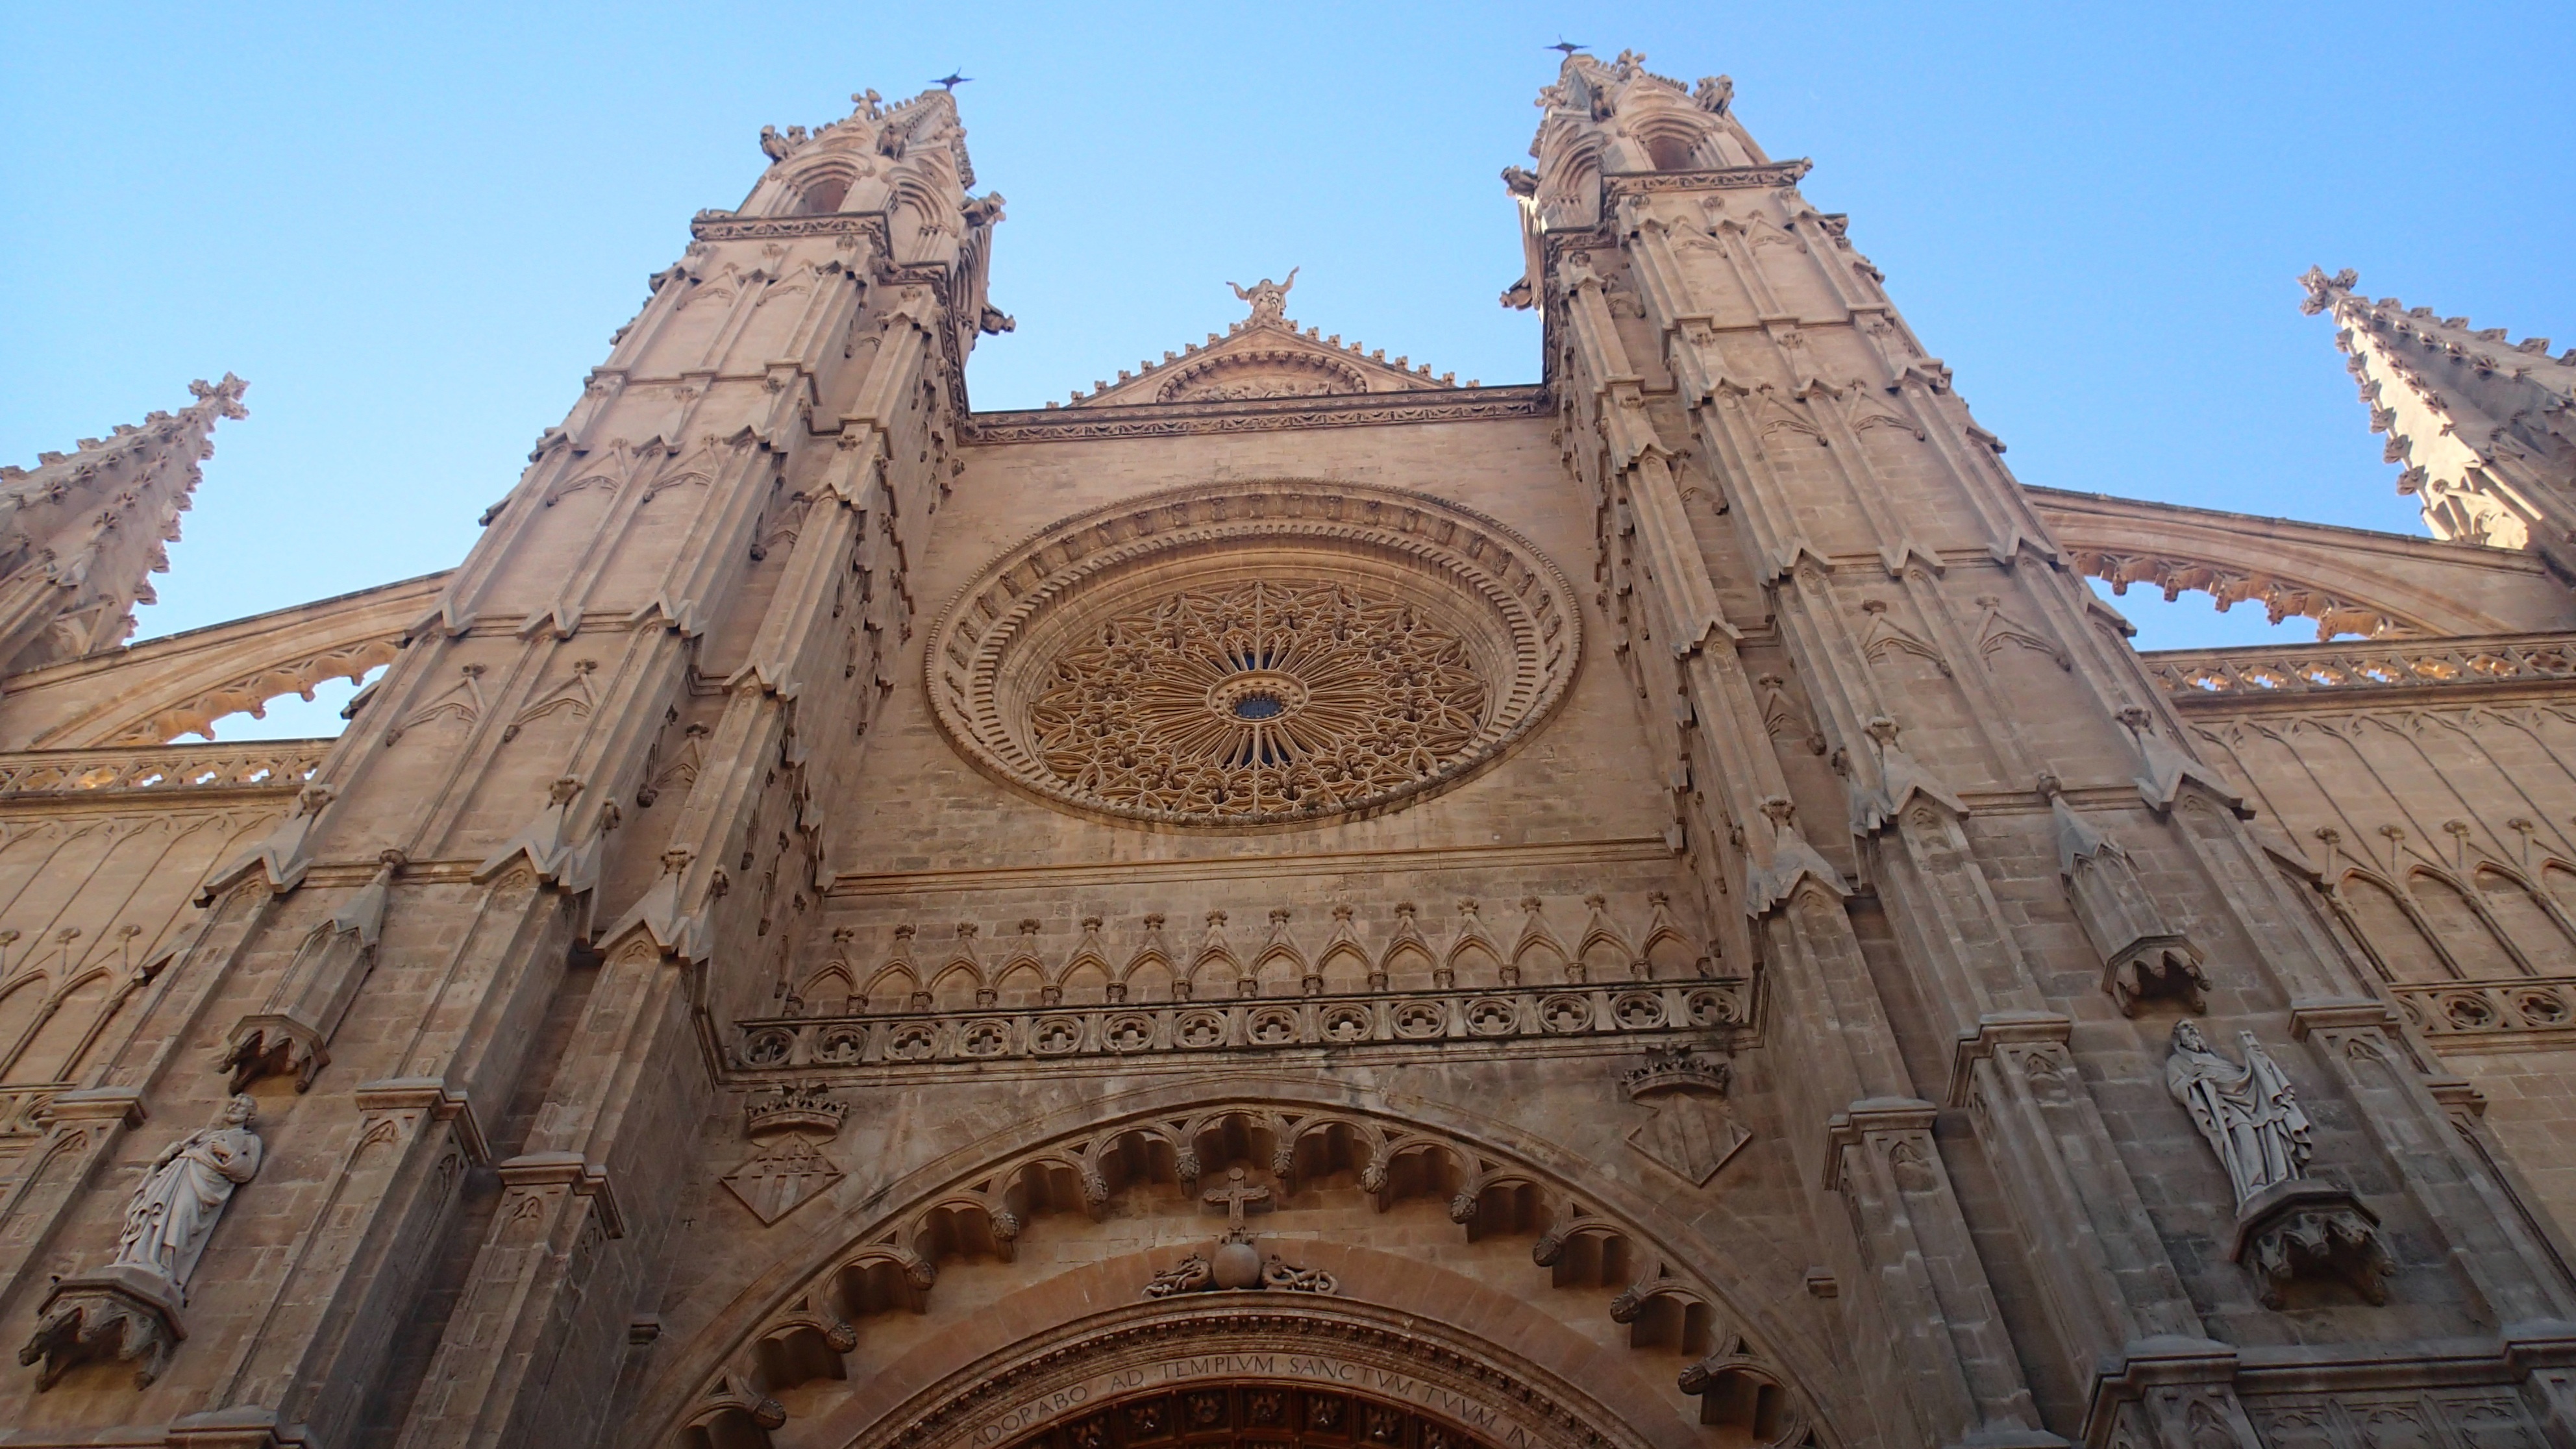
architecture, building, old, facade, church, cathedral, gothic, place of worship, catholic, spain, temple, monastery, roman, basilica, dome, majorca, palma, gothic architecture, la seu, historic site, ancient history, byzantine architecture, palma cathedral, cathedral of santa maria of palma